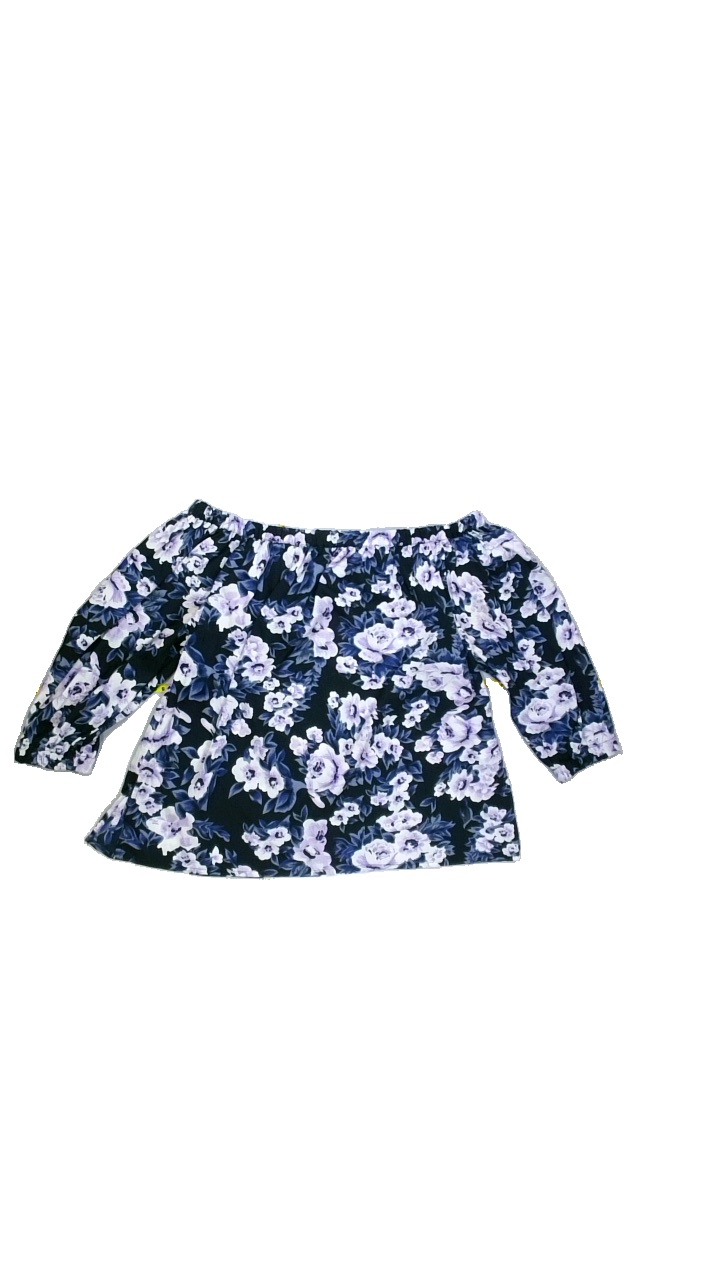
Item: Blouse (Ladies)
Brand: Bikbok
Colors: Multicolor, Blue, Pink, White
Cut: Regular
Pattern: Floral print
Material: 100%polyester
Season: All
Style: No trend
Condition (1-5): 5
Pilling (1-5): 5
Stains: No
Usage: Reuse
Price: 50-100